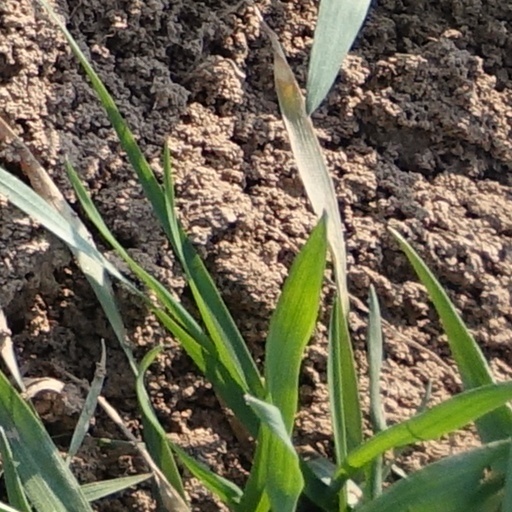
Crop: wheat